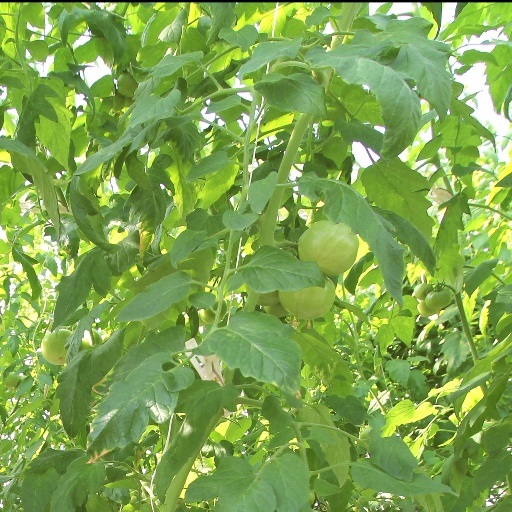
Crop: tomato